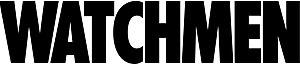
Logo de la série télévisée américaine Watchmen, créée par Alan Moore et Dave Gibbons.
Watchmen est une série télévisée dramatique américaine de super-héros en 9 épisodes de 52−67 minutes, créée par Damon Lindelof d'après le roman graphique du même nom de l'éditeur DC Comics créée par Alan Moore et Dave Gibbons, et diffusée entre le 20 octobre 2019 et le 15 décembre 2019 sur HBO.